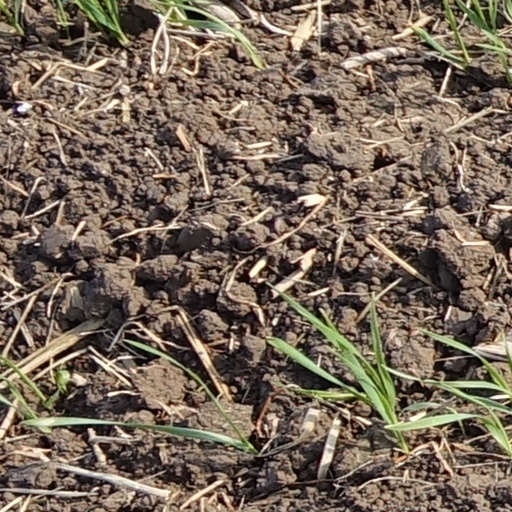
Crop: wheat